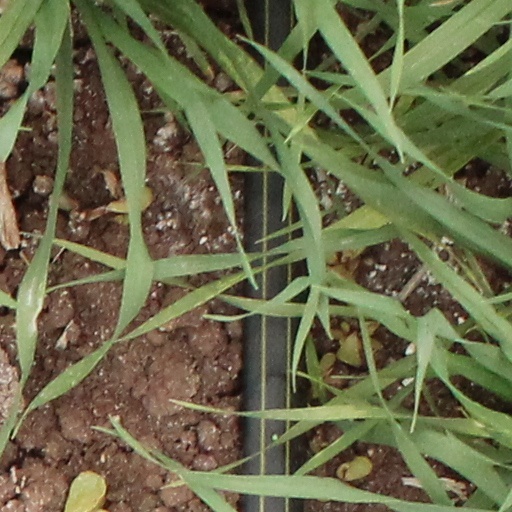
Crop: wheat